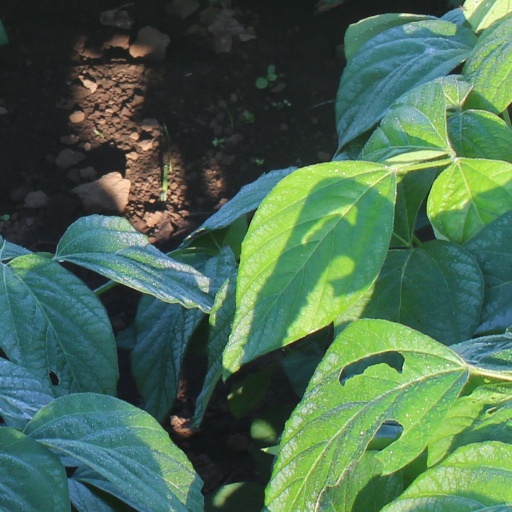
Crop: soybean